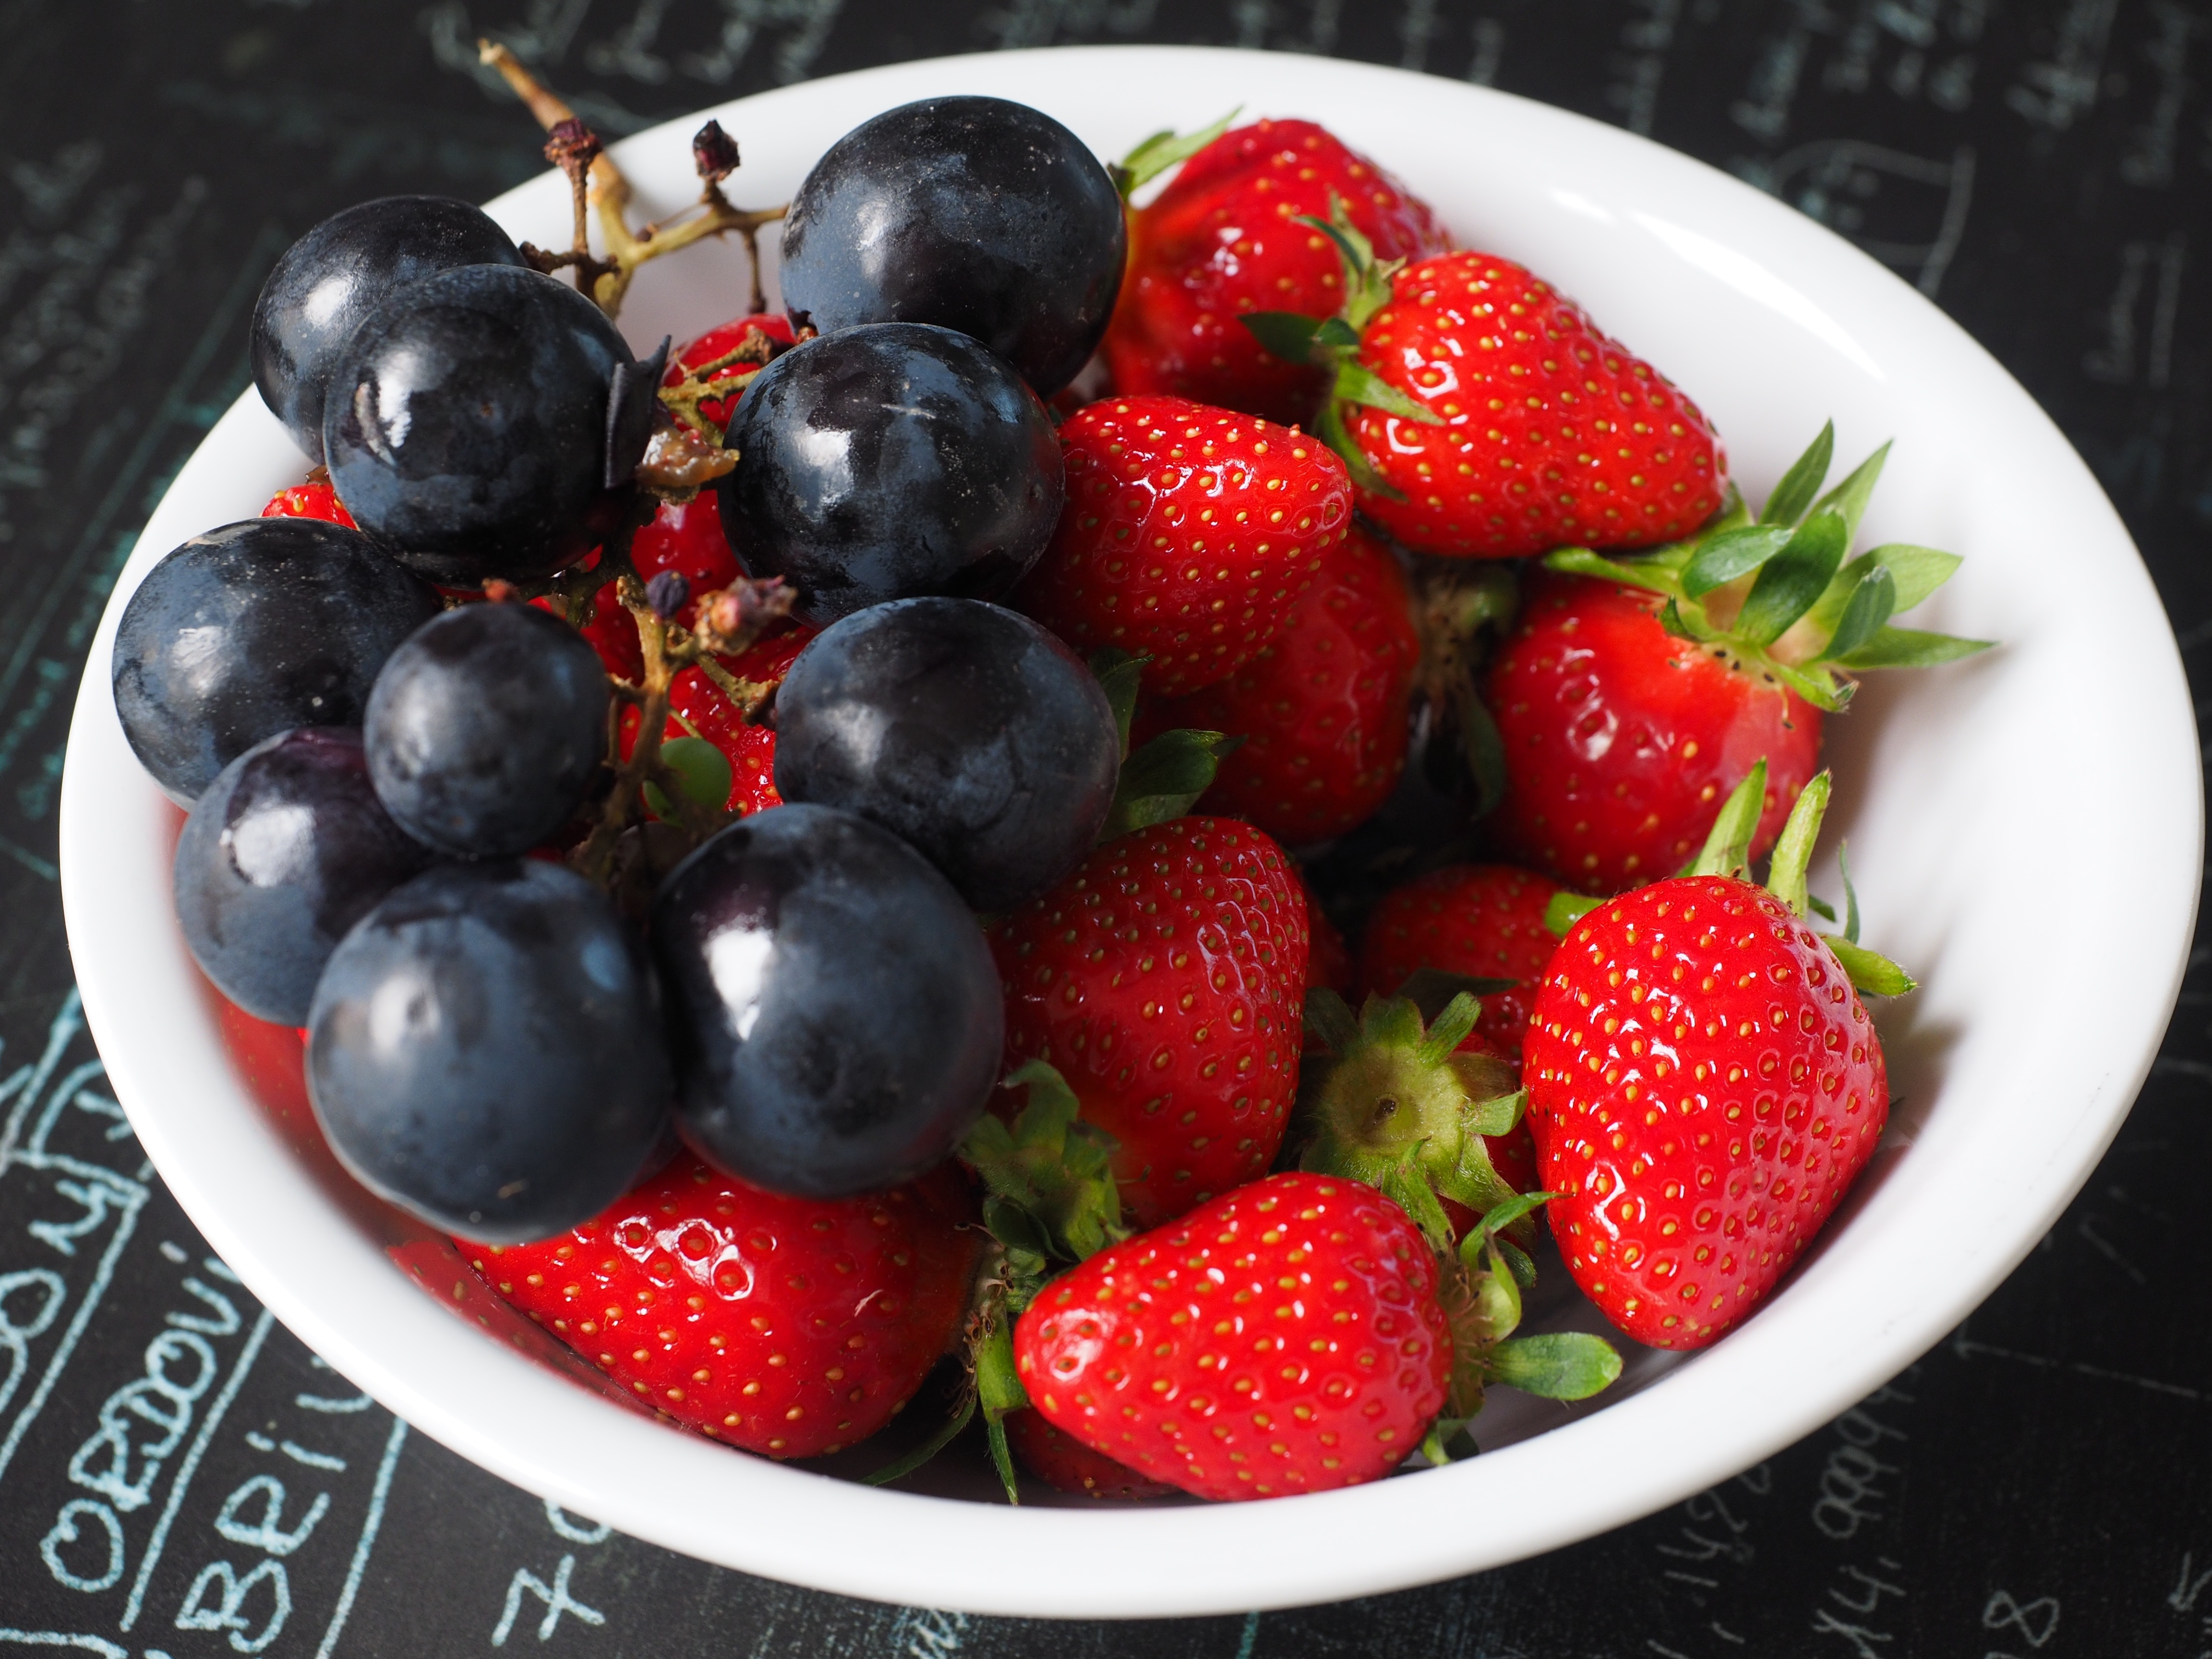
plant, fruit, berry, raindrop, food, red, produce, plate, black, breakfast, healthy, strawberry, grapes, strawberries, vitamins, dark blue, fruit plate, dark black, dark blue black, frutti di bosco